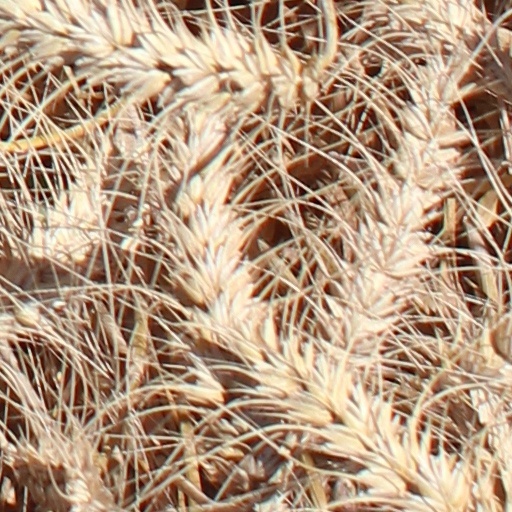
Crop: wheat